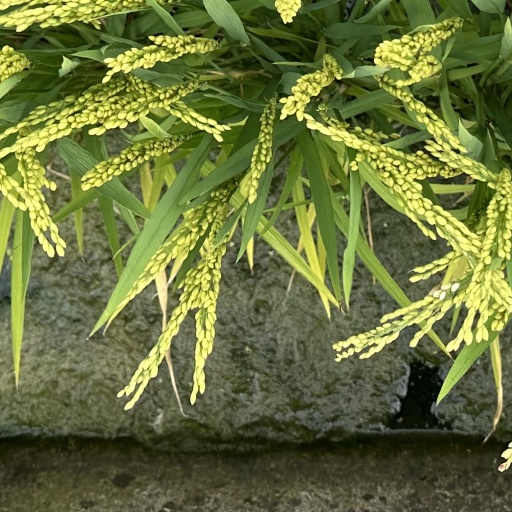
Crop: rice